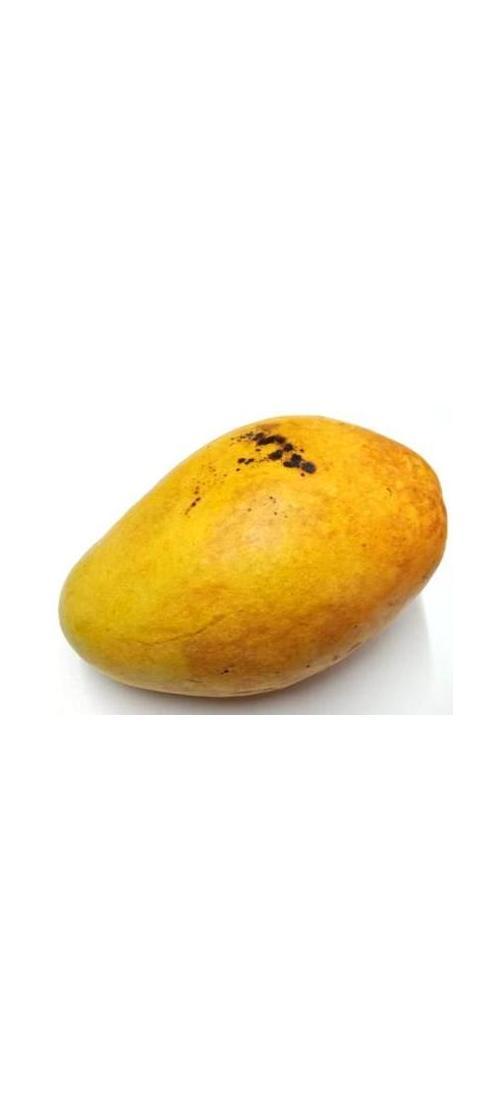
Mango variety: Bari-11